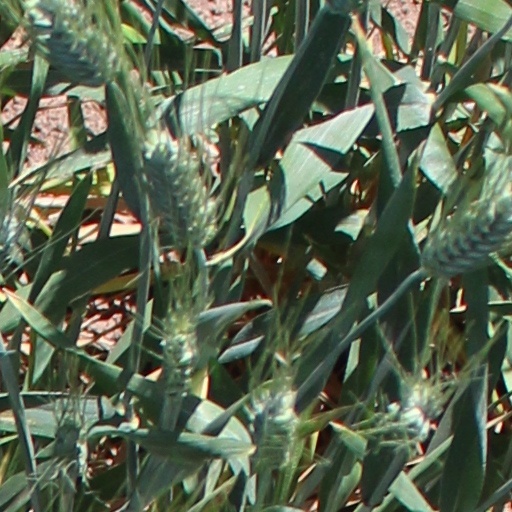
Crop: wheat